William J. Evans (general)

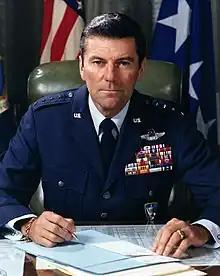

William John Evans (March 4, 1924 – December 12, 2000) was a general in the United States Air Force and commander of Allied Air Forces Central Europe.